Campbell Cowan Edgar

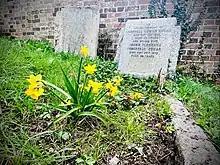
The grave of C. C. Edgar in Berkhamsted

Among C.C. Edgar's early archaeological expeditions was an investigation of the temple at Kynosarges near Athens in 1896–1897, and excavations of the prehistoric Cycladic burials at Pelos on the island of Milos in the Cyclades.